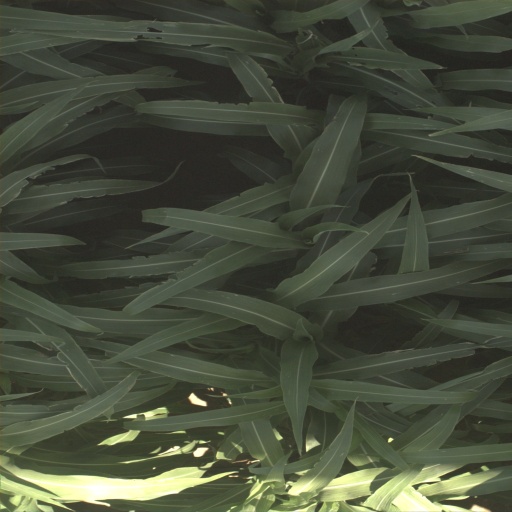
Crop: sorghum